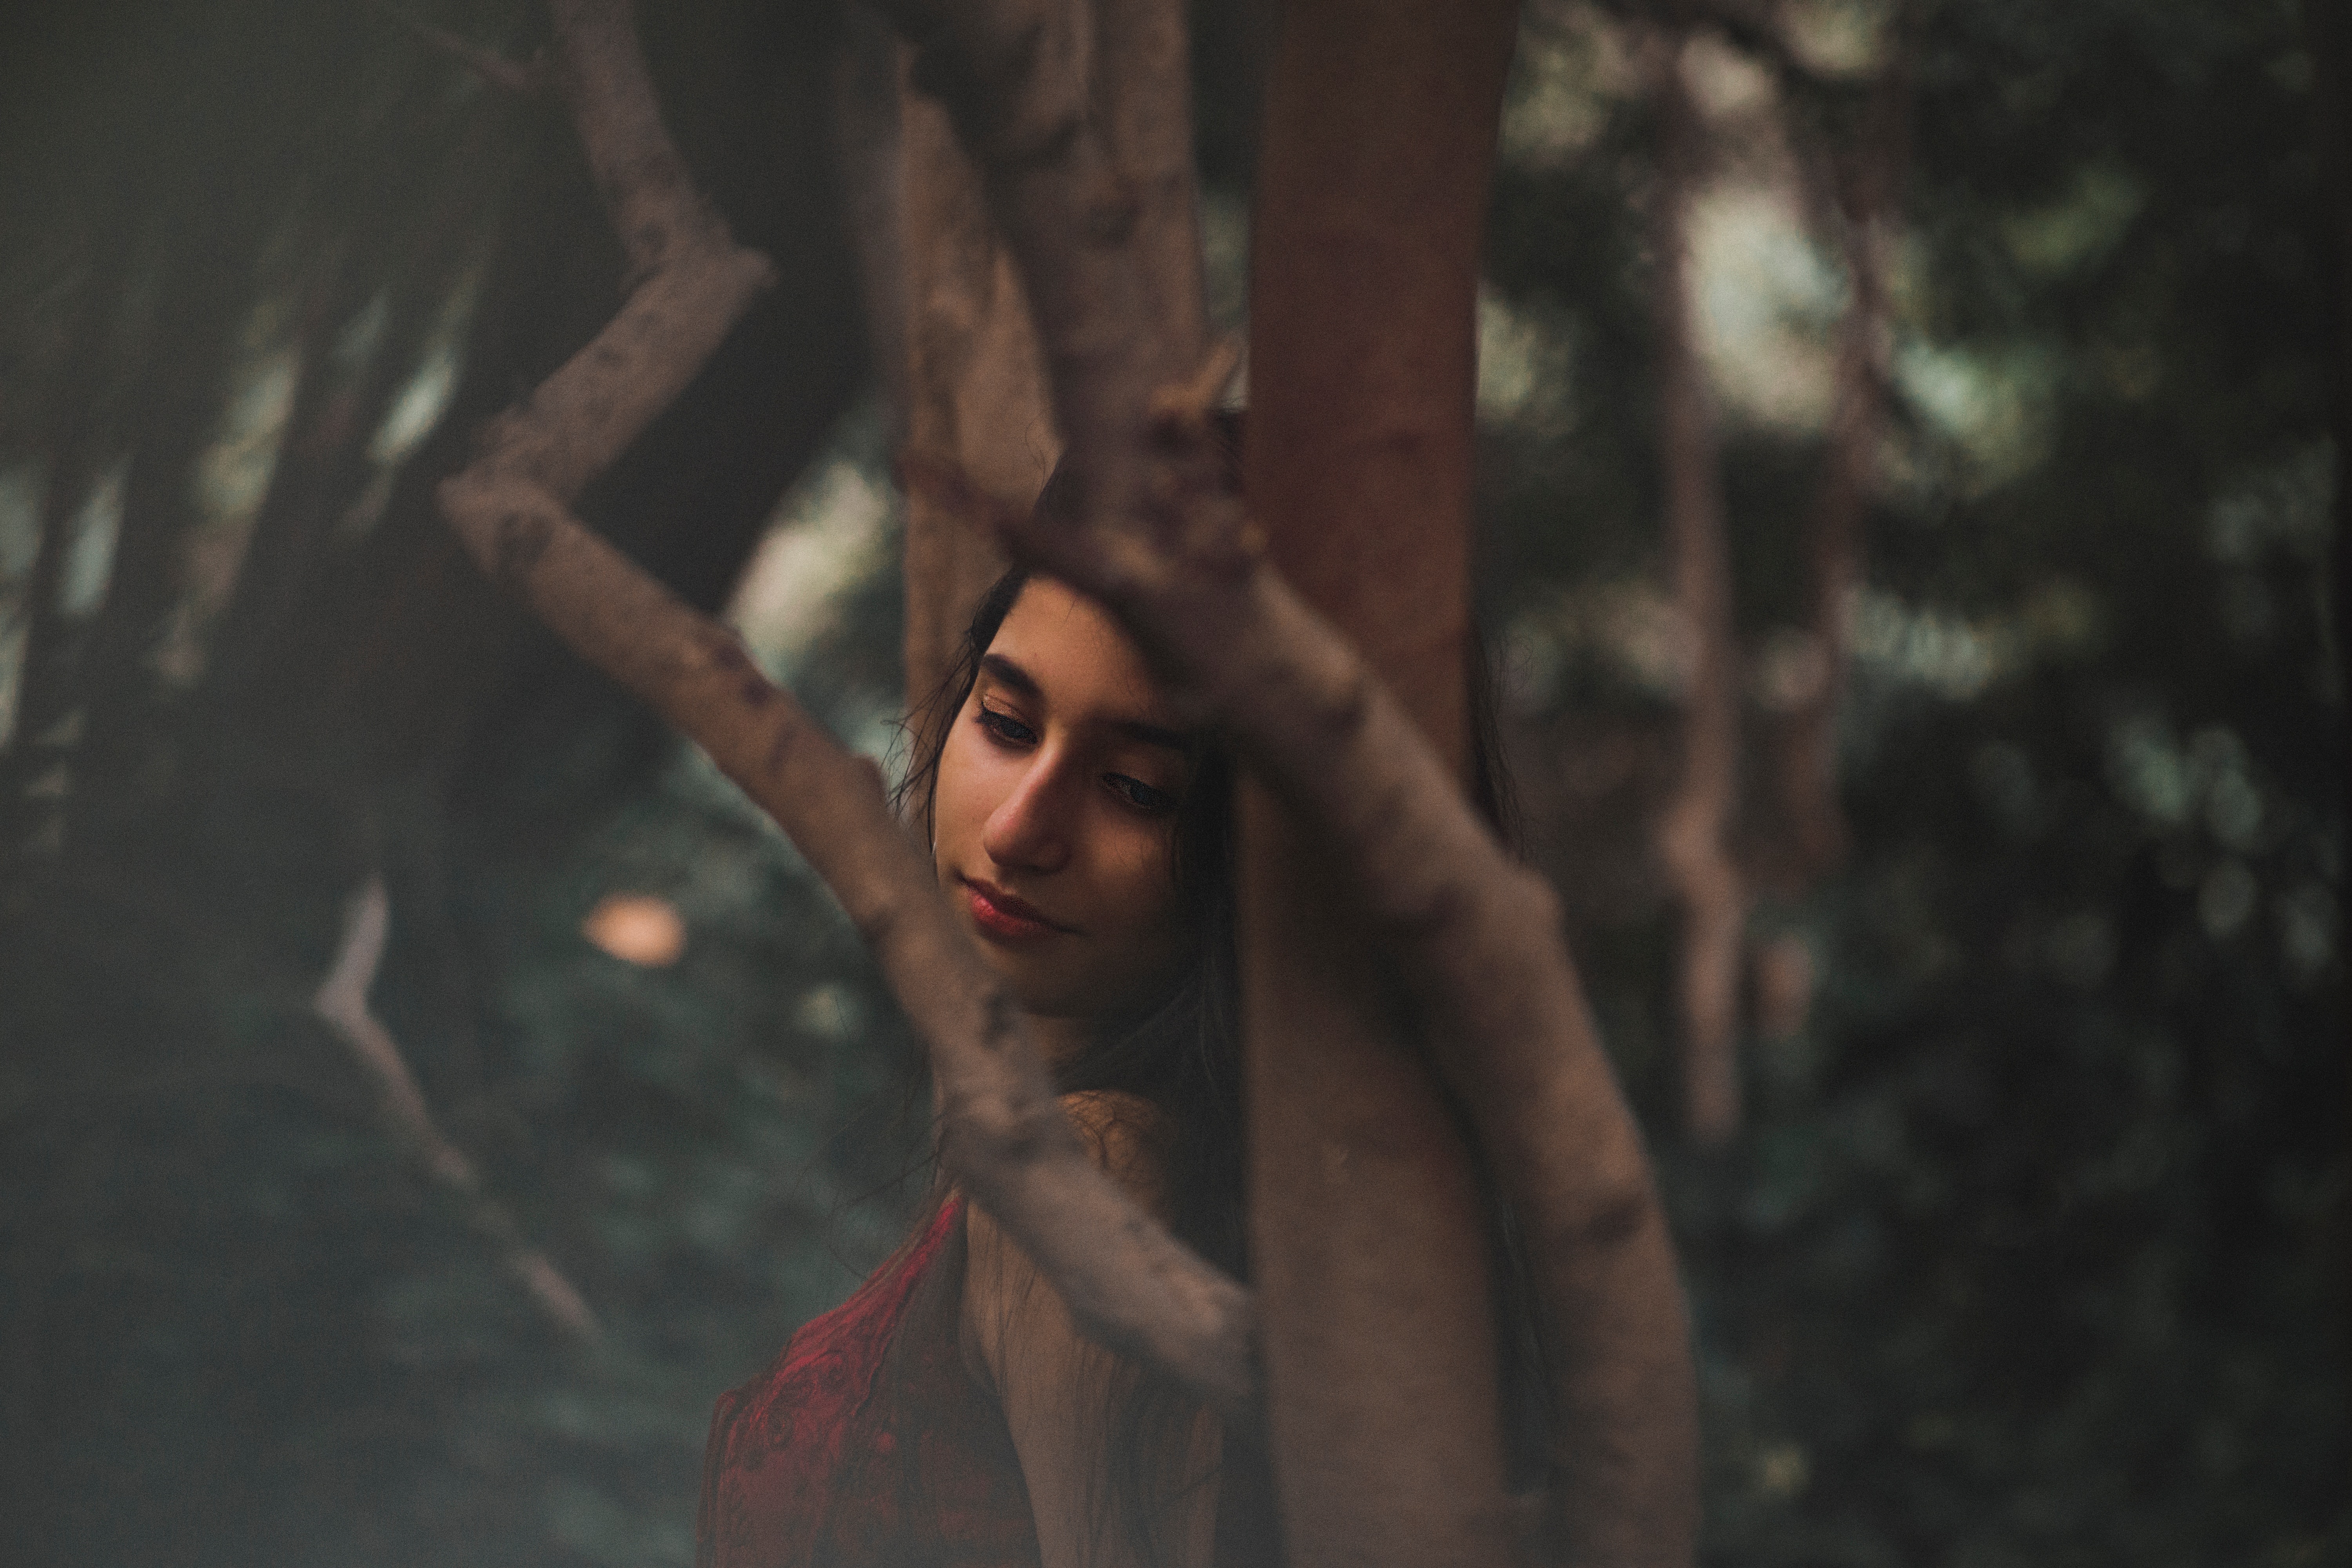
face, natural environment, beauty, skin, tree, head, branch, forest, eye, lip, hand, woody plant, photography, portrait, darkness, cg artwork, muscle, plant, sunlight, dress, wood, woodland, Digital compositing, long hair, model, fur, screenshot, reflection, flash photography, flesh, black hair